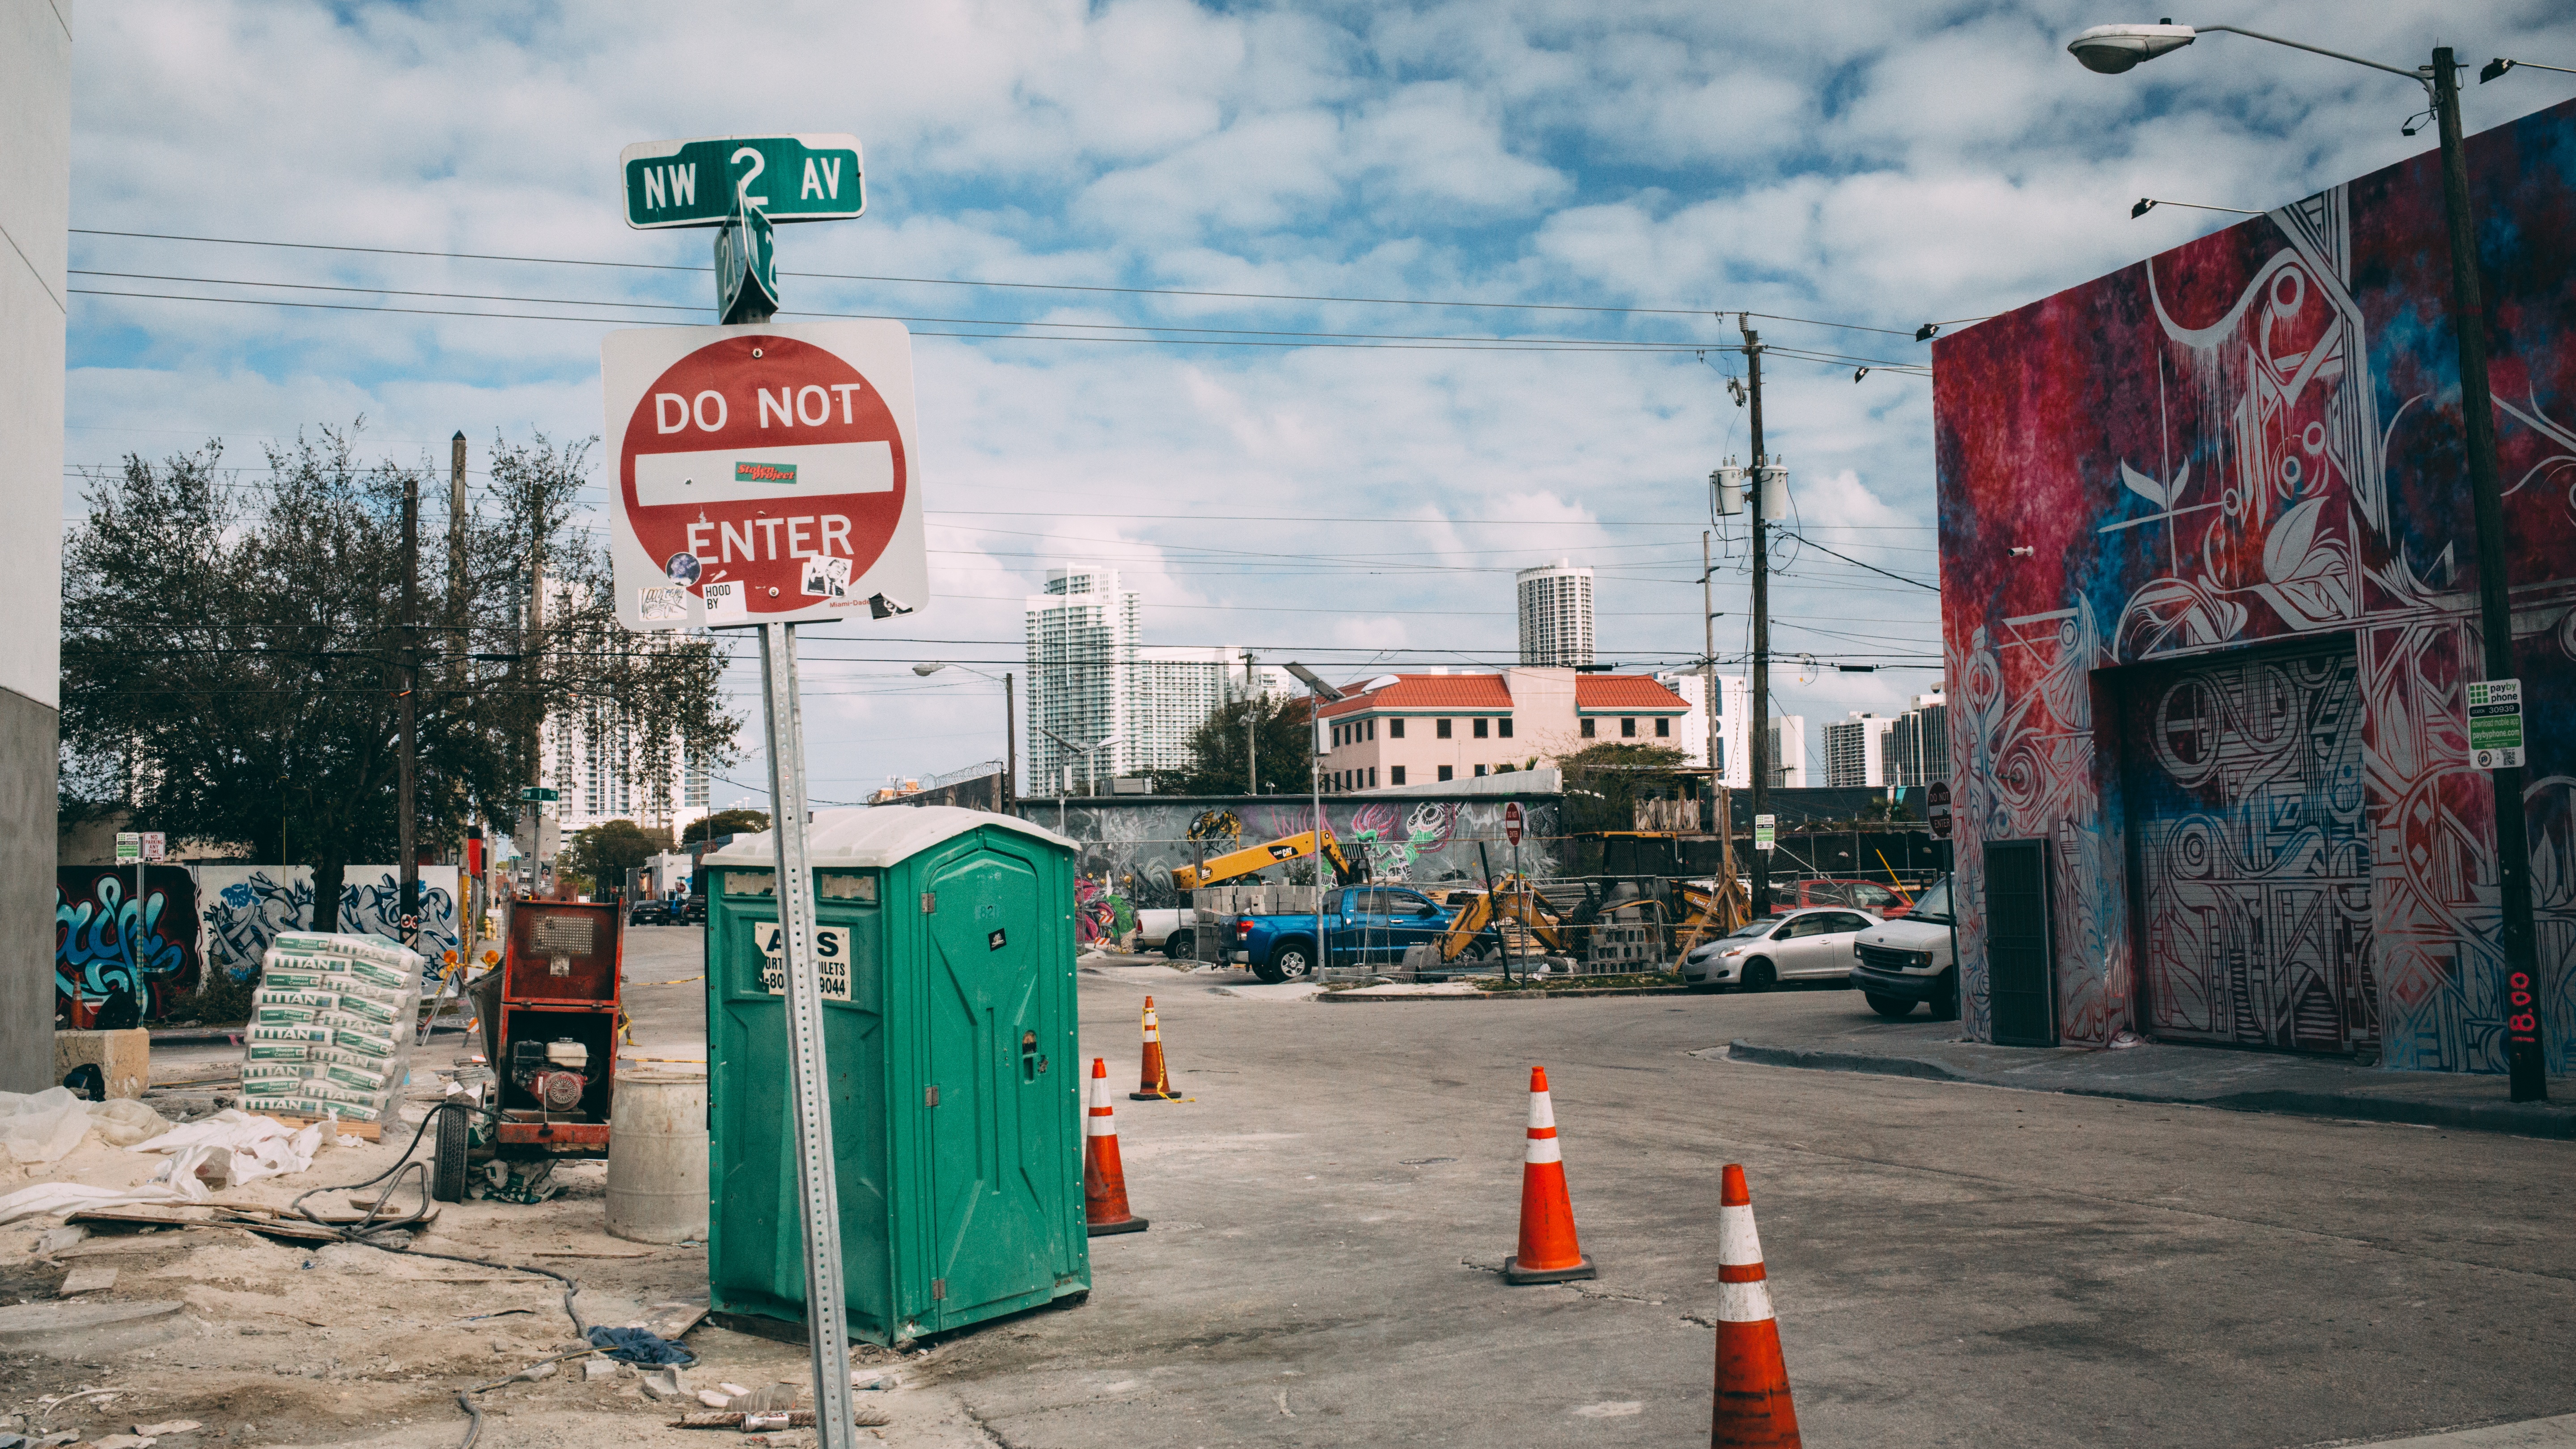
road, street, town, city, urban, downtown, sign, construction, infrastructure, miami, neighbourhood, urban area